Lake Cathie, New South Wales

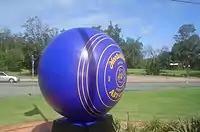
World's largest Bowl at Lake Cathie

The town is a popular holiday destination on the Mid North Coast because of its tranquil location which hosts the lake, lagoon and beaches. It has a Woolworths supermarket, local Tavern, Lake Cathie Bowling Club, bakery, fish & chip shop, coffee shop, pharmacy, post office, a newsagent and a bargain shop. Its main feature is a tidal lake fed by the ocean daily. Several times throughout the year the lake is closed over by shifting sands and becomes dark in colour due to the tannins in the local flora. Tourism centres on the lake as it is a popular swimming and fishing spot all year round especially when the lake is open.